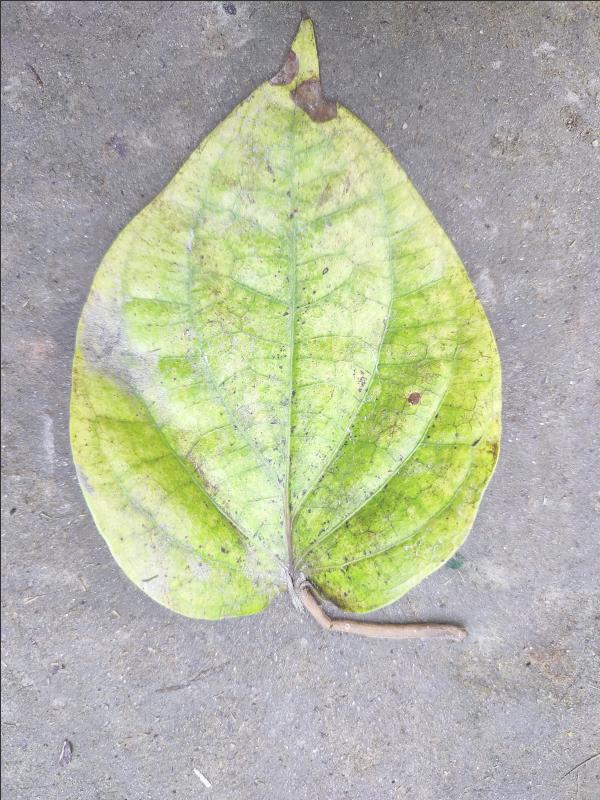
Label: Dried_Leaf